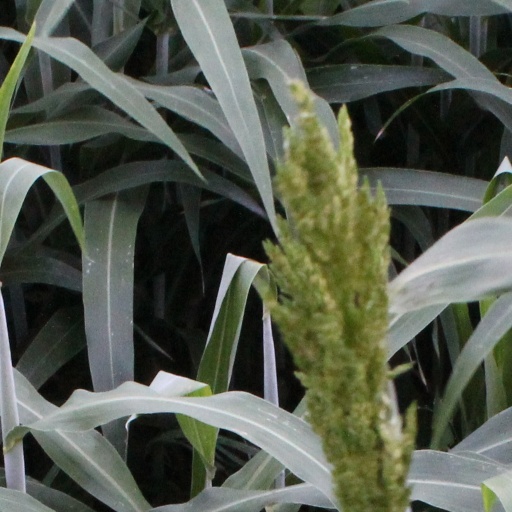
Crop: sorghum